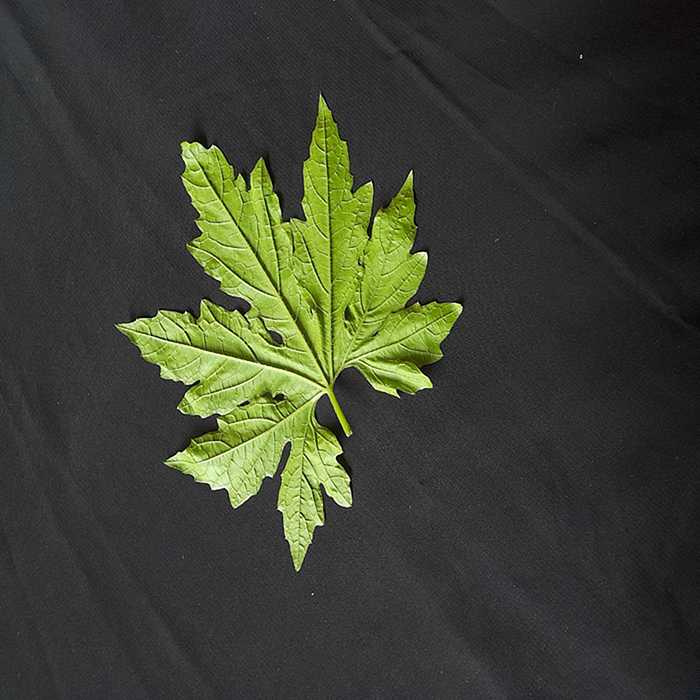
Plant: Bitter Gourd
Label: Fresh leaf